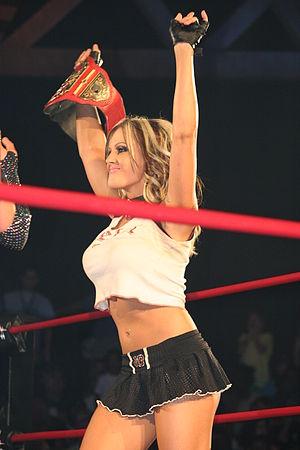
Jamie Szantyr, est une catcheuse américaine connue pour son travail à la Total Nonstop Action Wrestling sous le nom de Velvet Sky.